Answer in natural language. Considering the relative positions, where is black circular chair with four legs (highlighted by a blue box) with respect to black circular chair with four legs (highlighted by a red box)? Choose between the following options: below or above
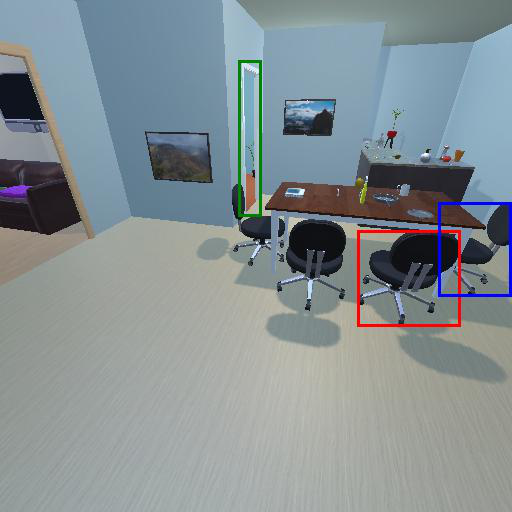
<answer>above</answer>